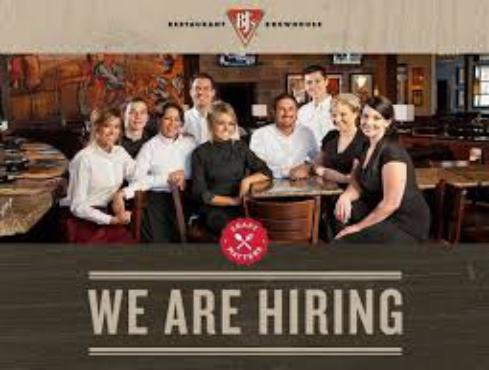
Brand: BJ's Restaurant
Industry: Others